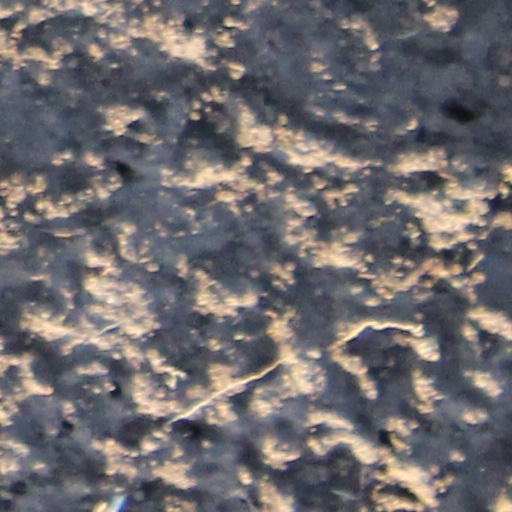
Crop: wheat